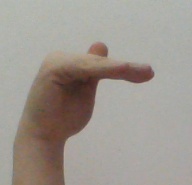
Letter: khaa